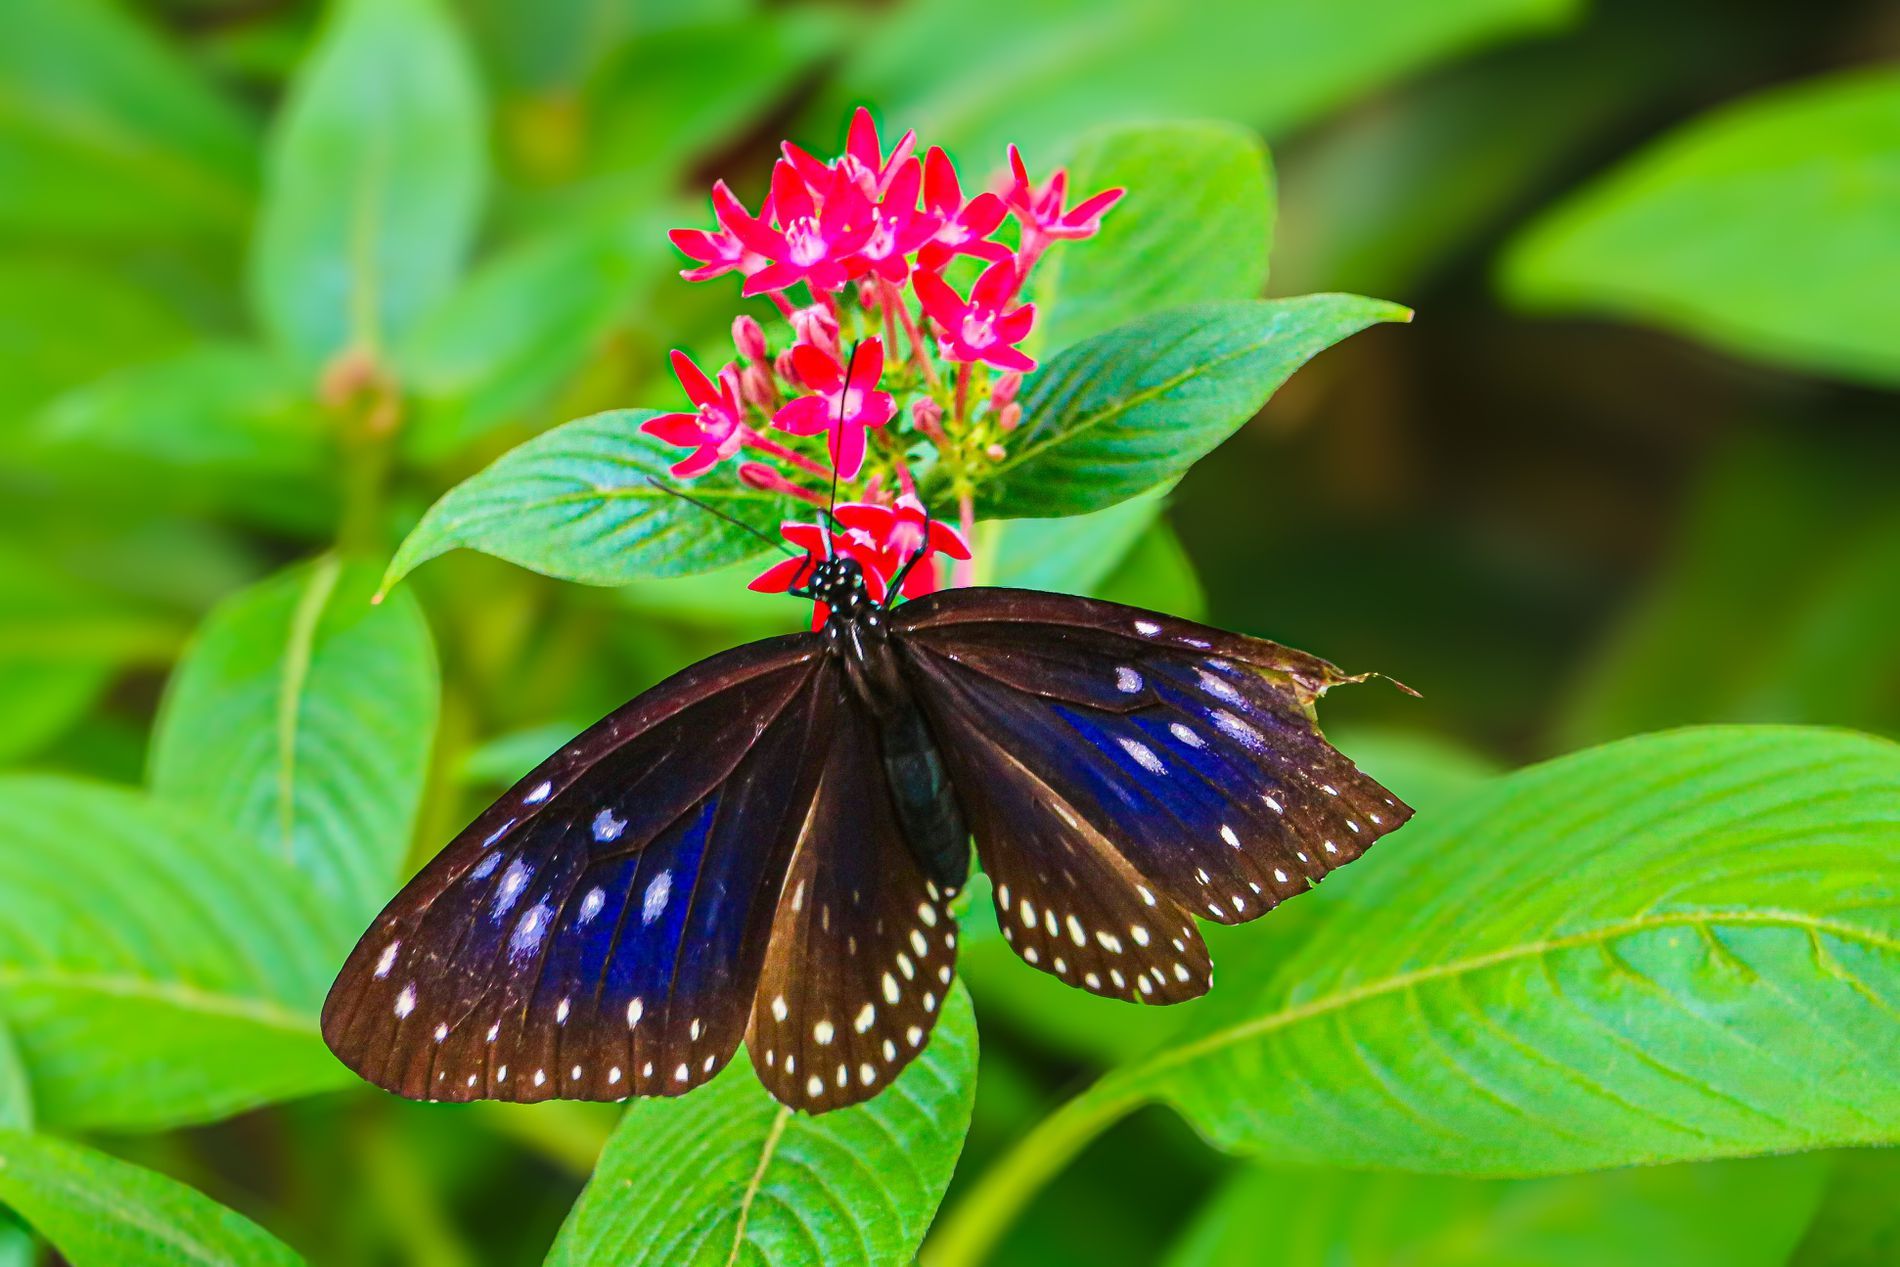
Butterfly on a Flower
A Butterfly has landed on a pink flower, the background is greenery and plants. The butterfly wings have white dots.
A close-up shot of a black and white butterfly, landed on green plants with pink flowers, the contrast of the dark butterfly and the greenery with the bold beauty of nature. The right wing of the butterfly is damaged, giving you the feeling of struggling to survive.
Labels: Plant, Flower, Animal, Butterfly, Insect, Invertebrate, Leaf, Petal, Geranium, Monarch, Flowers, Plants
Camera: Canon Canon EOS 760D
Lens: Canon EF-S 18-135mm f/3.5-5.6 IS STM
Aperture: F5.6
Exposure: 1/200 sec
ISO: 1000
Focal length: 135